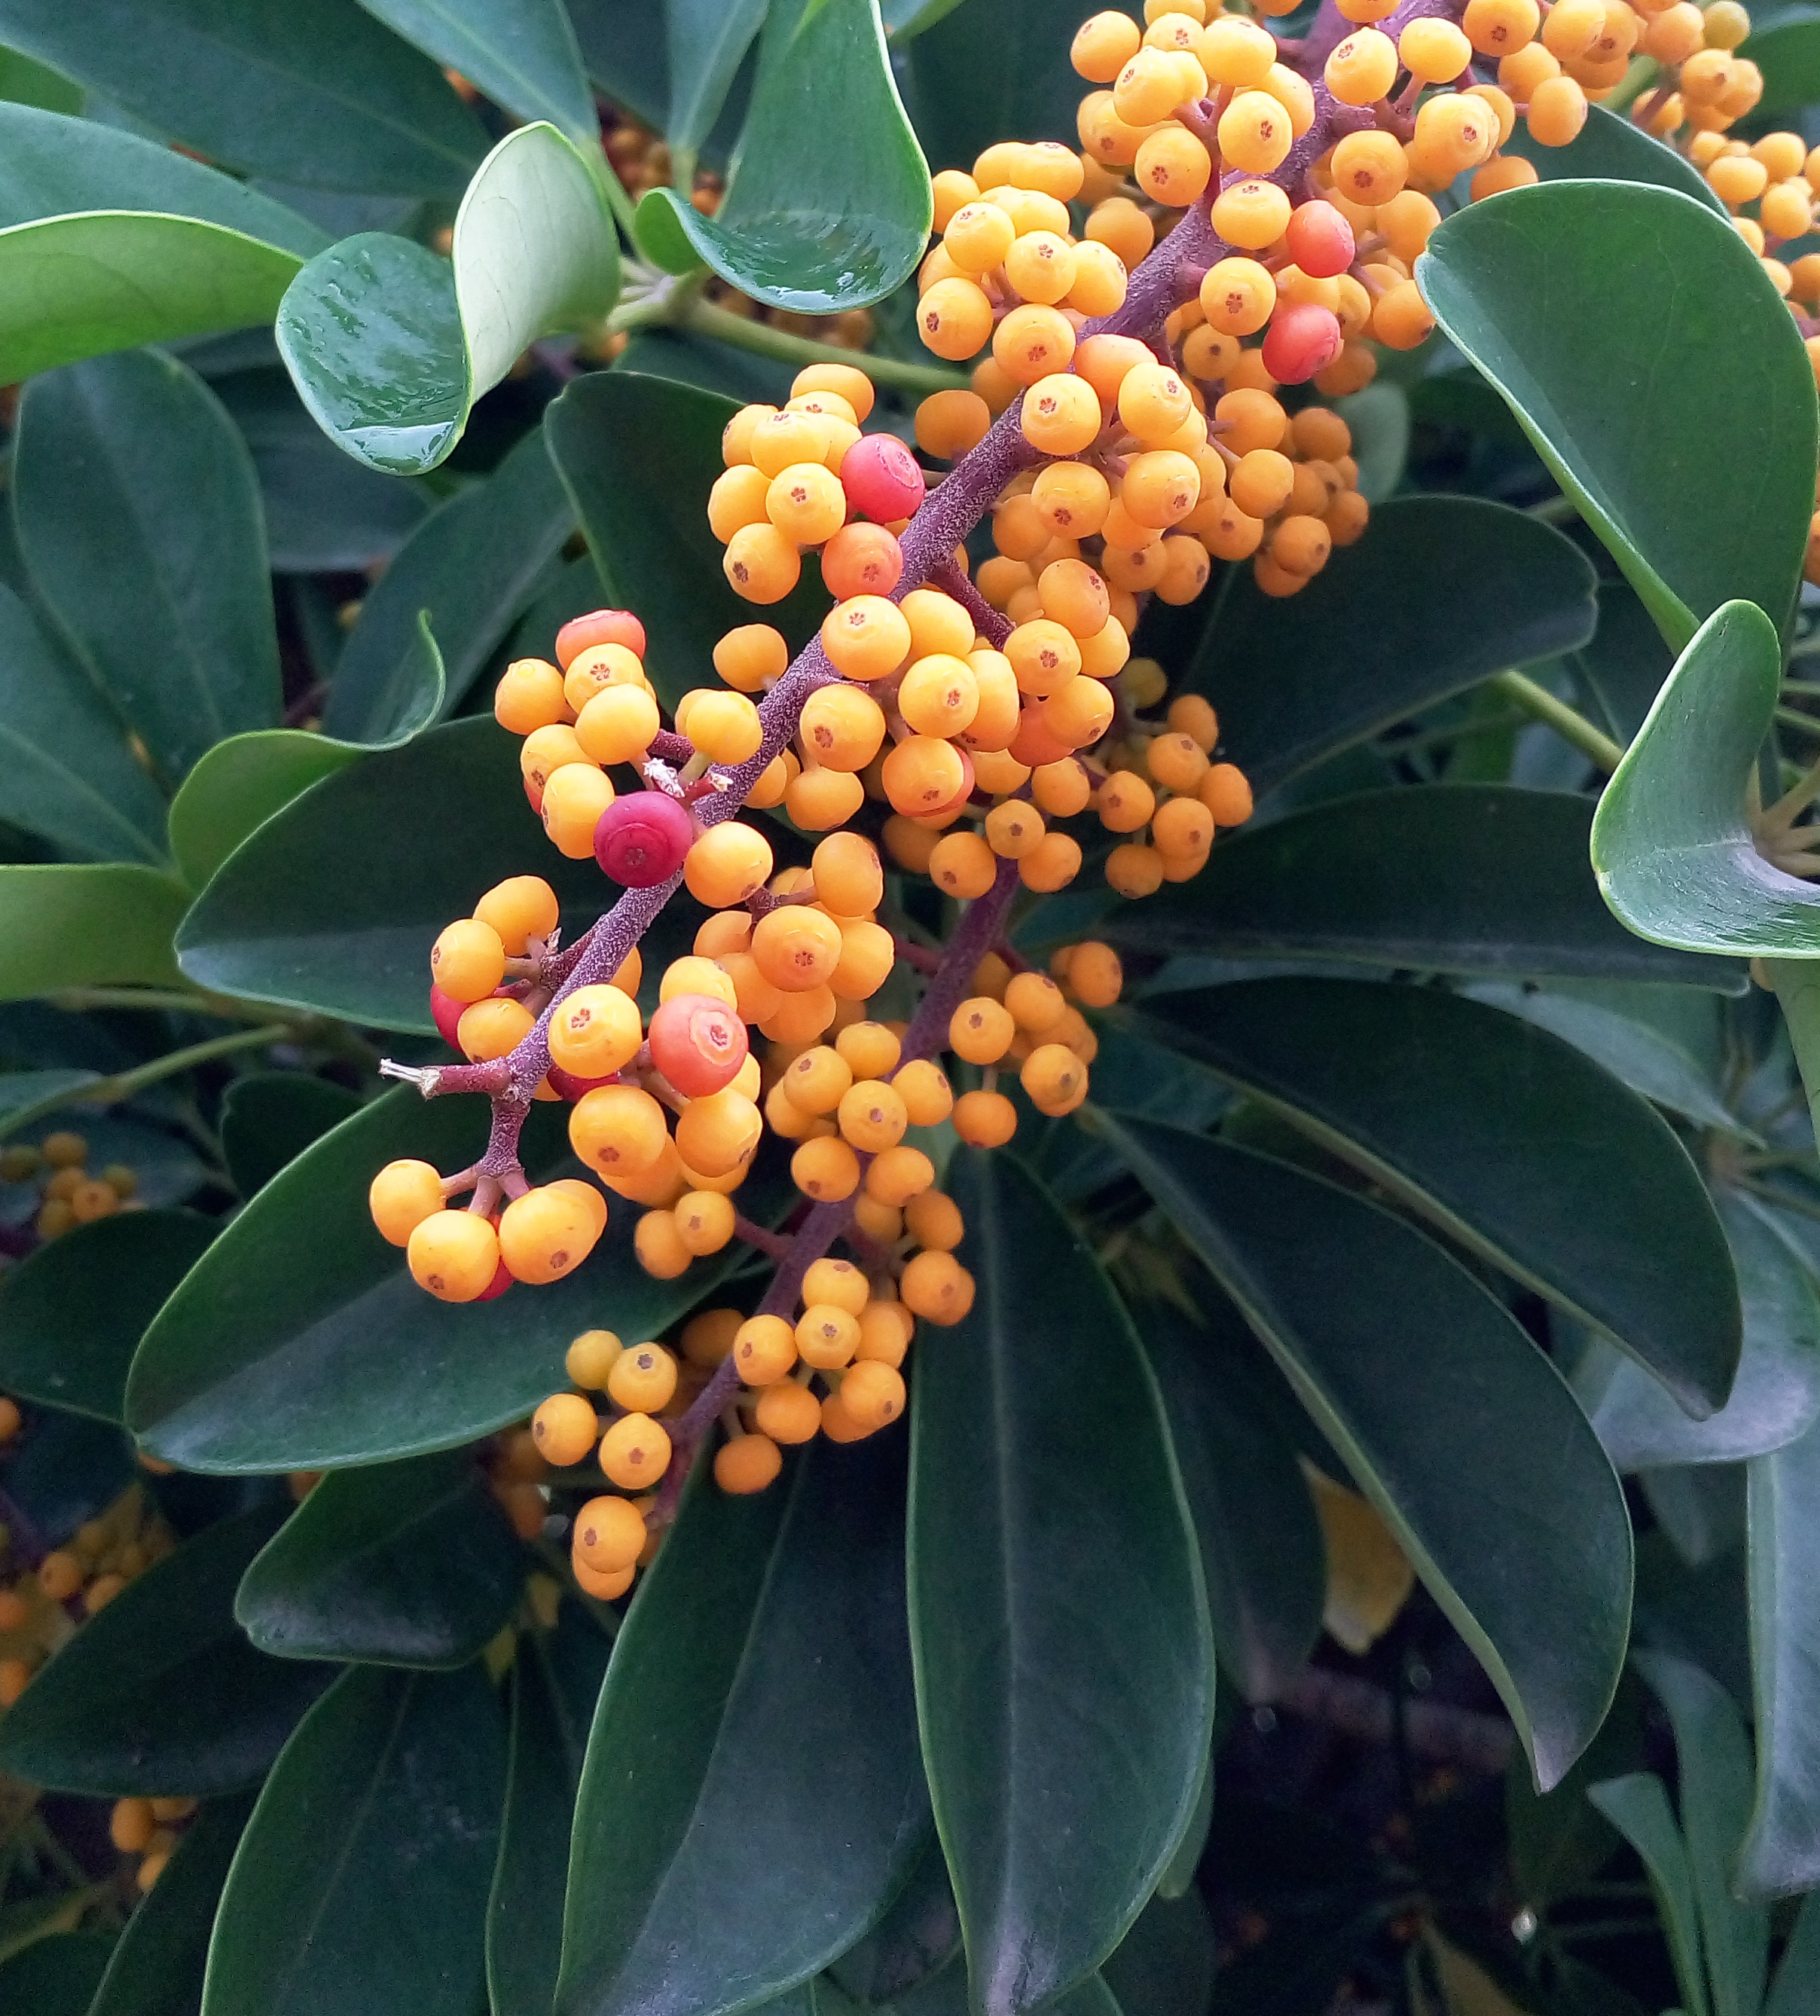
plant, fruit, flower, food, produce, evergreen, autumn, shrub, flowering plant, yellow fruit, sea buckthorn fruits, land plant